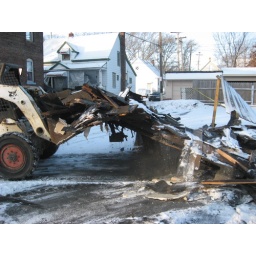
Part of the roof flew over the apartment building and landed on the other side